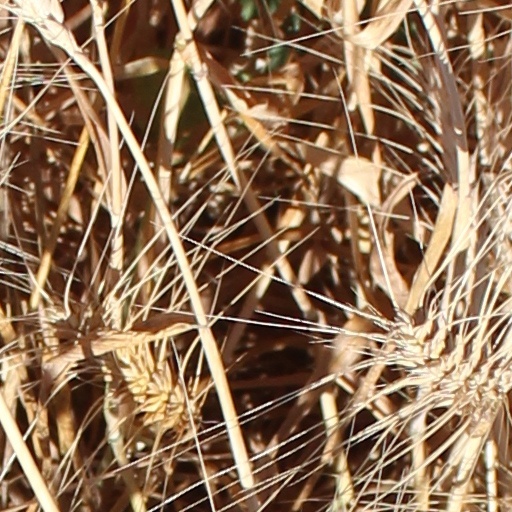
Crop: wheat